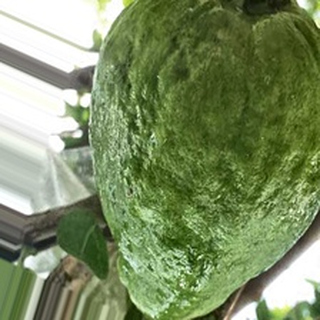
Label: healthy_guava